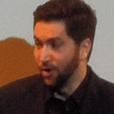
Age: 36